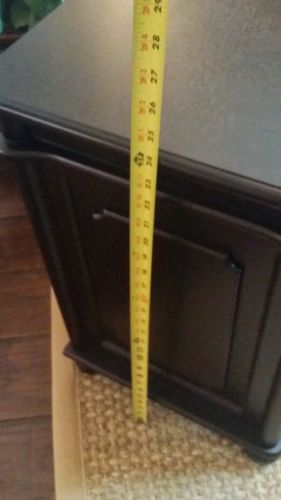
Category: cabinet